EDSAC 2

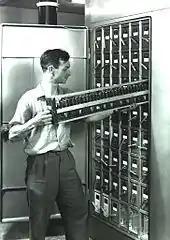
EDSAC 2 modular construction

First calculations were performed on the incomplete machine in 1957. Calculations about elliptic curves performed on EDSAC-2 in the early 1960s led to the Birch and Swinnerton-Dyer conjecture, a Millennium Prize Problem, unsolved as of 2025. And in 1963, Frederick Vine and Drummond Matthews used EDSAC 2 to generate a magnetic anomaly map of the seafloor from data collected in the Indian Ocean by H.M.S. Owen, key evidence that helped support the theory of plate tectonics. EDSAC-2 was decommissioned in 1965, having been superseded by the Titan computer.